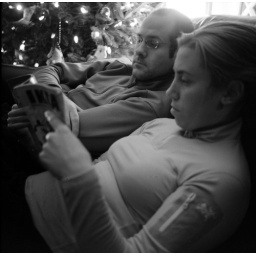
My brother Ian, and his Wife Robyn shop at home in the Ikea catalog, with the Christmas tree behind them.